The Vast Fields of Ordinary

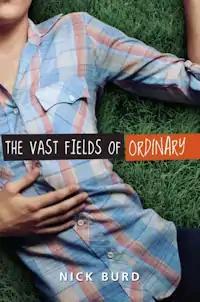
Cover illustration of the novel "The Vast Fields of Ordinary" by Nick Burd

The Vast Fields of Ordinary is a young adult gay novel by American author Nick Burd first published in 2009. The novel depicts the summer after high school graduation for a closeted suburban teenage boy, his openly lesbian new best friend, and the two boys he is interested in dating (one a Latino football star, the other a drug dealer). "The Vast Fields of Ordinary" is Burd's debut novel.